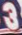
Number: 3